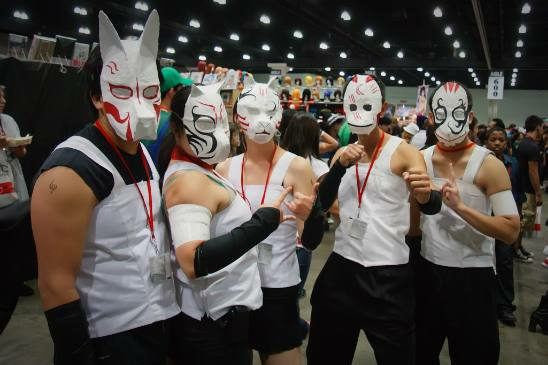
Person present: Yes